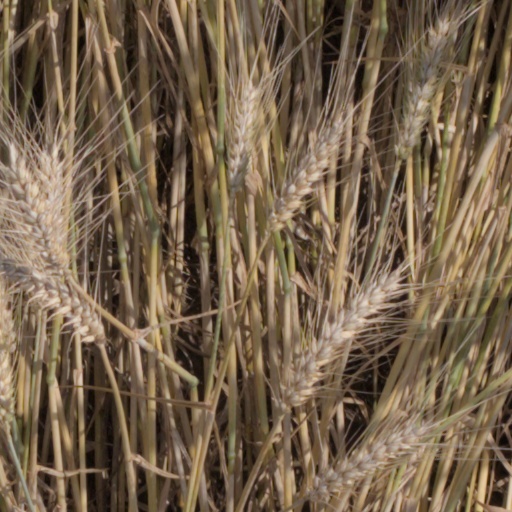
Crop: wheat